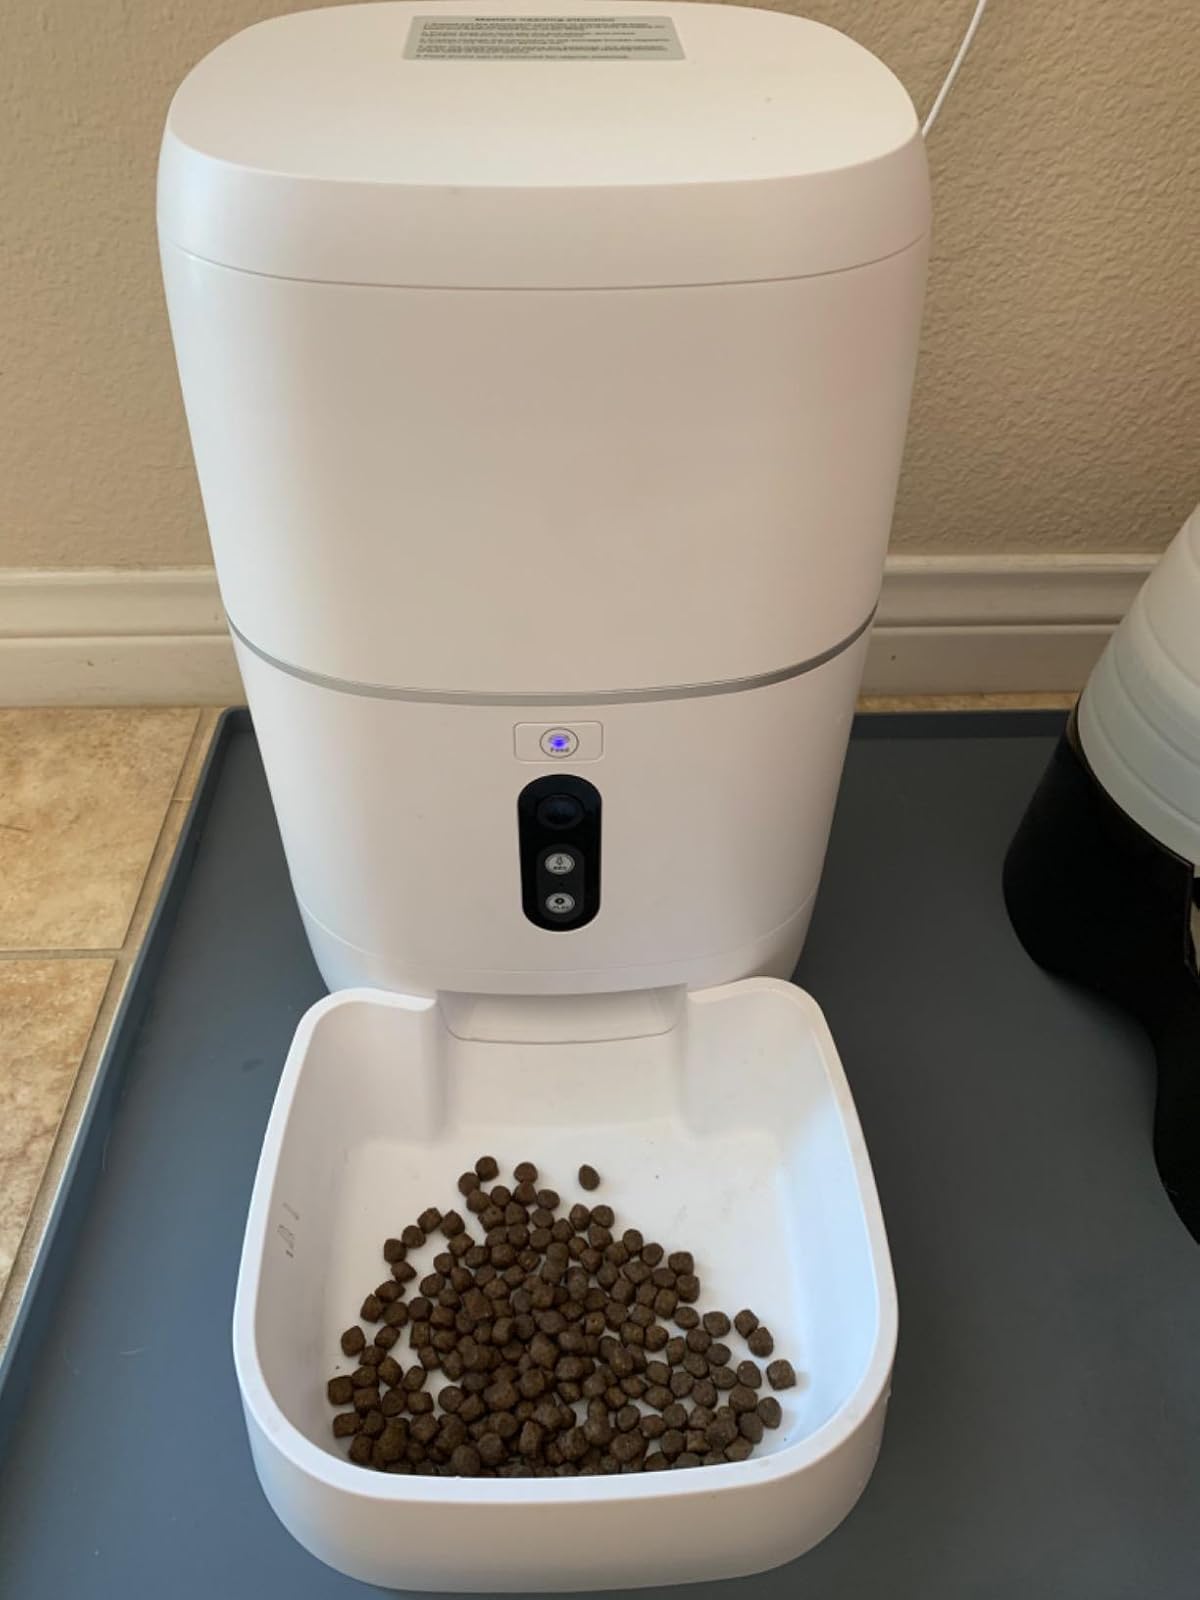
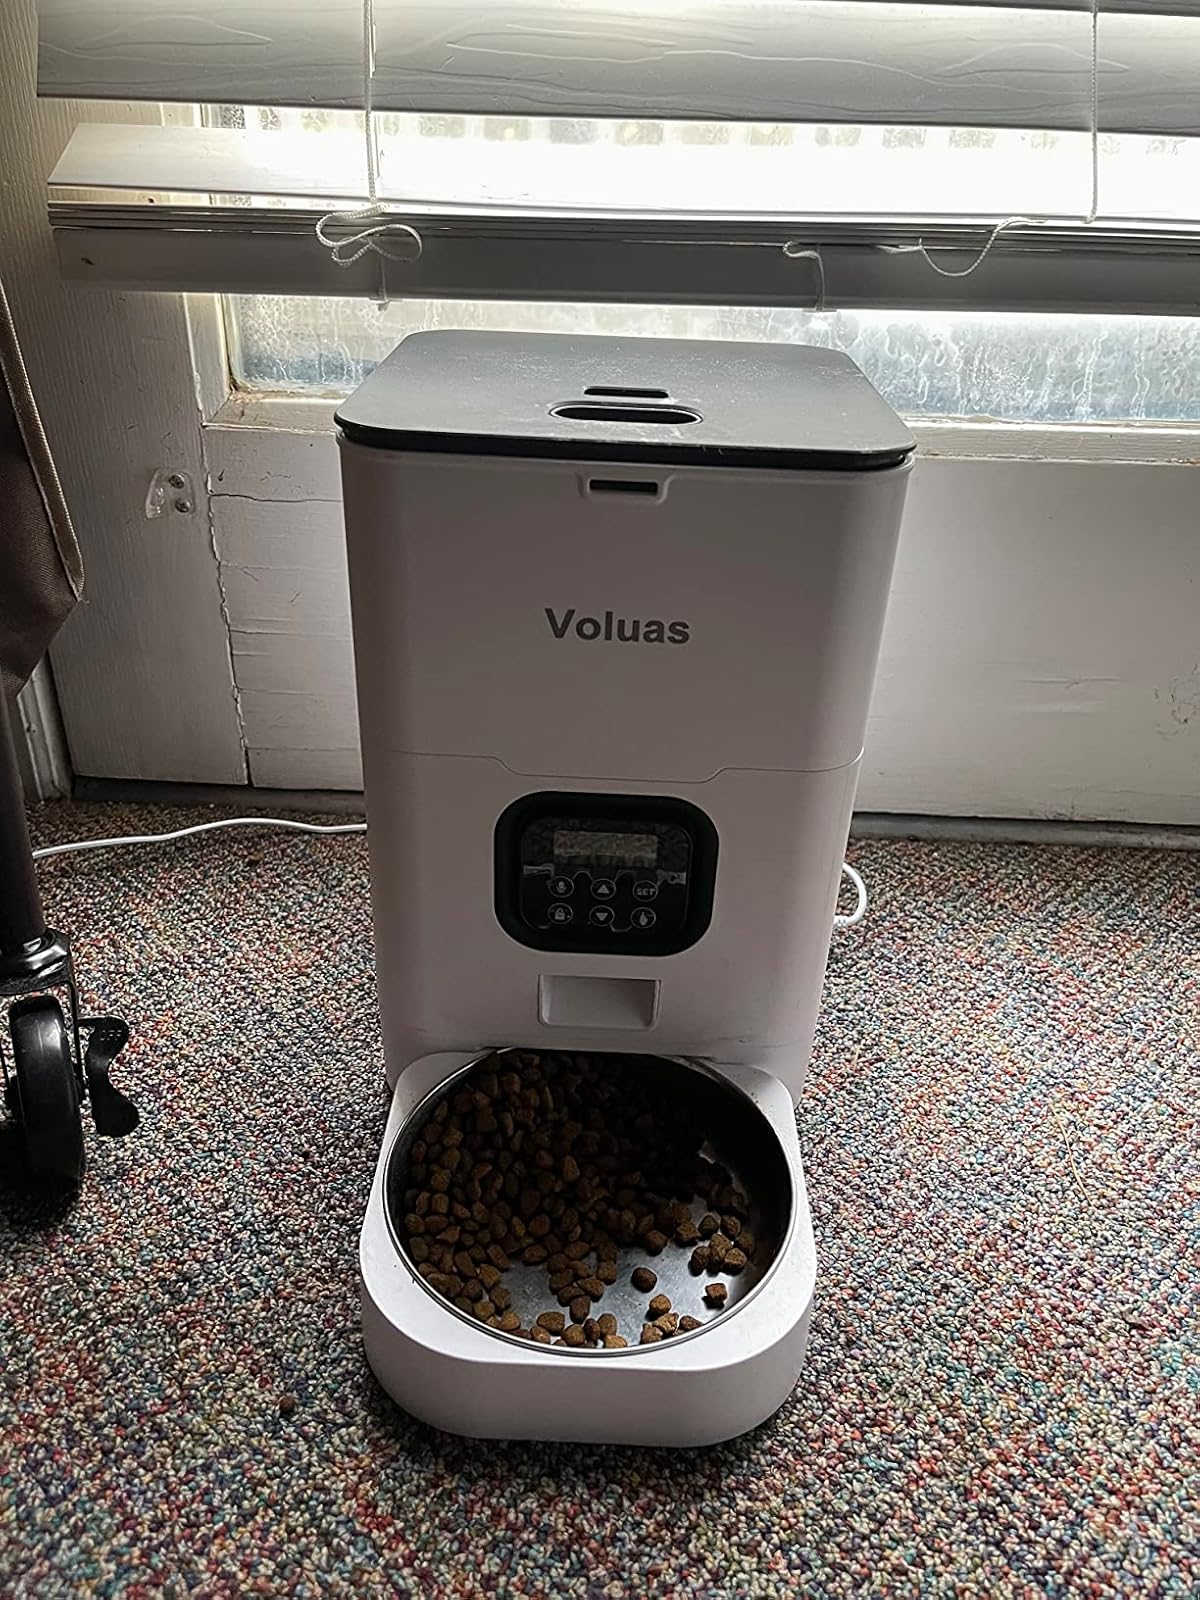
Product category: items_feeder
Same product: no